Ruth Smith (artist)

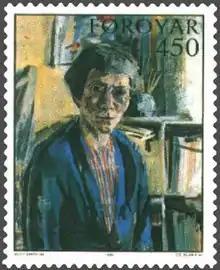
Self portrait from 1952

Ruth Smith Nielsen (5 April 1913 in Vágur – 26 May 1958) was a Faroese artist.